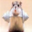
Label: mouse